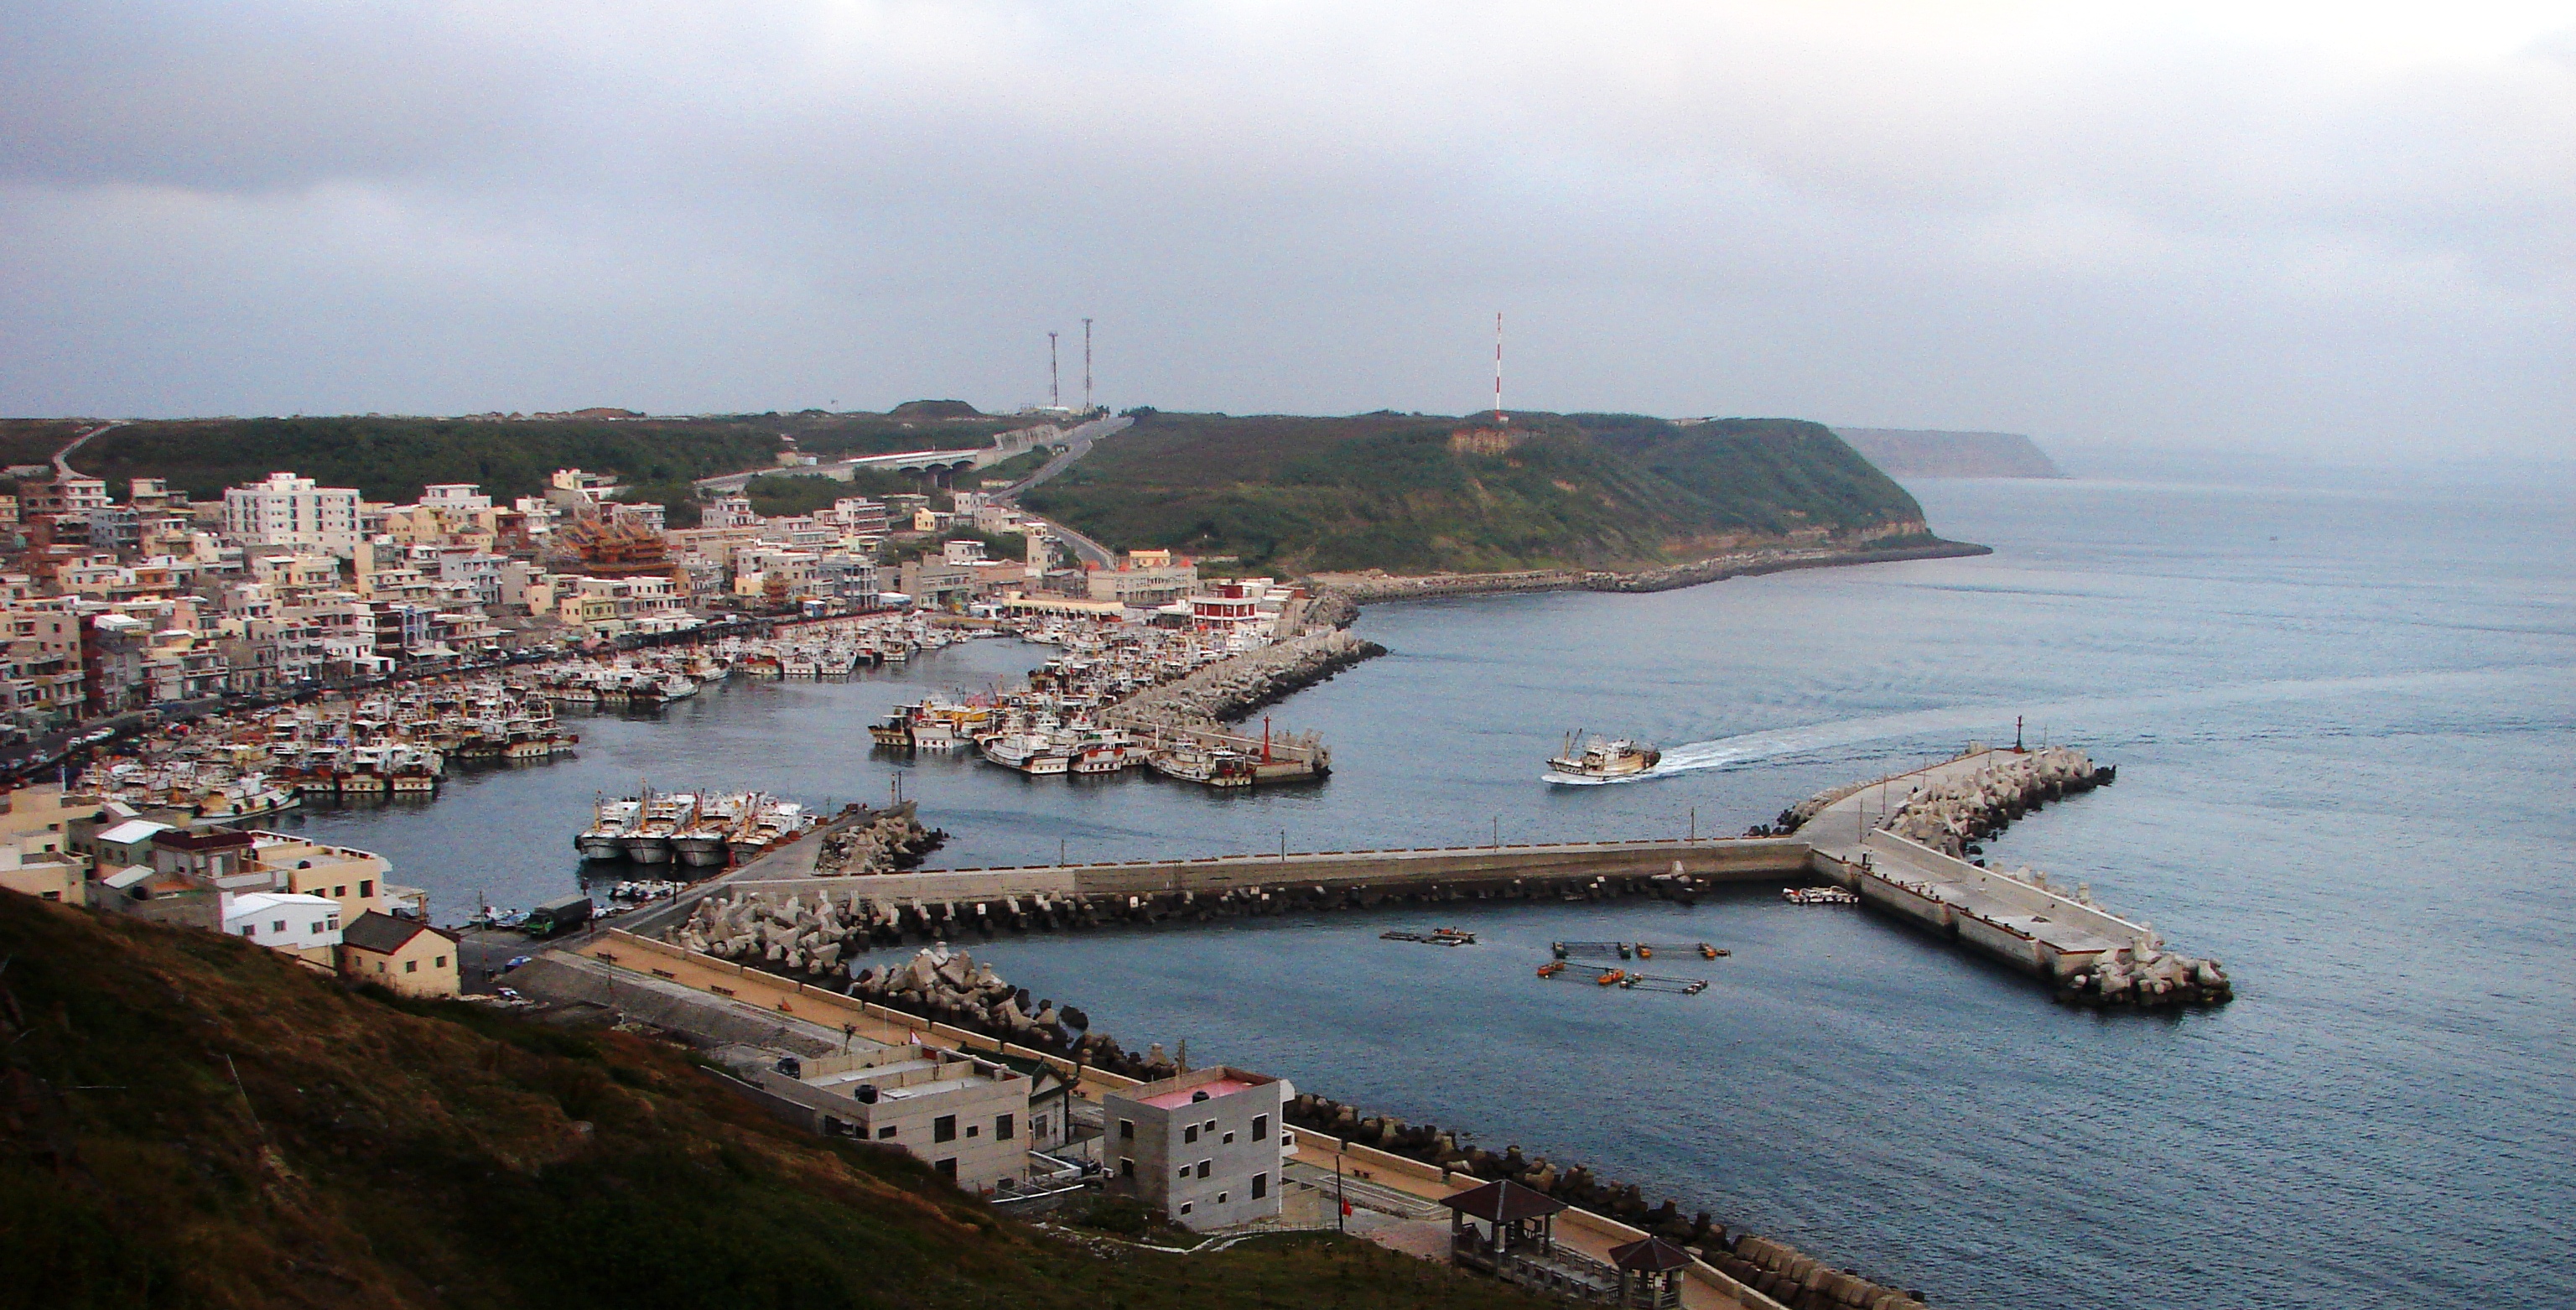
island, fishing boat, boat, port, harbor, pier, village, penghu, taiwan, sea, body of water, coast, promontory, headland, water, coastal and oceanic landforms, breakwater, cape, bay, peninsula, photography, rock, inlet, ocean, city, tourism, channel